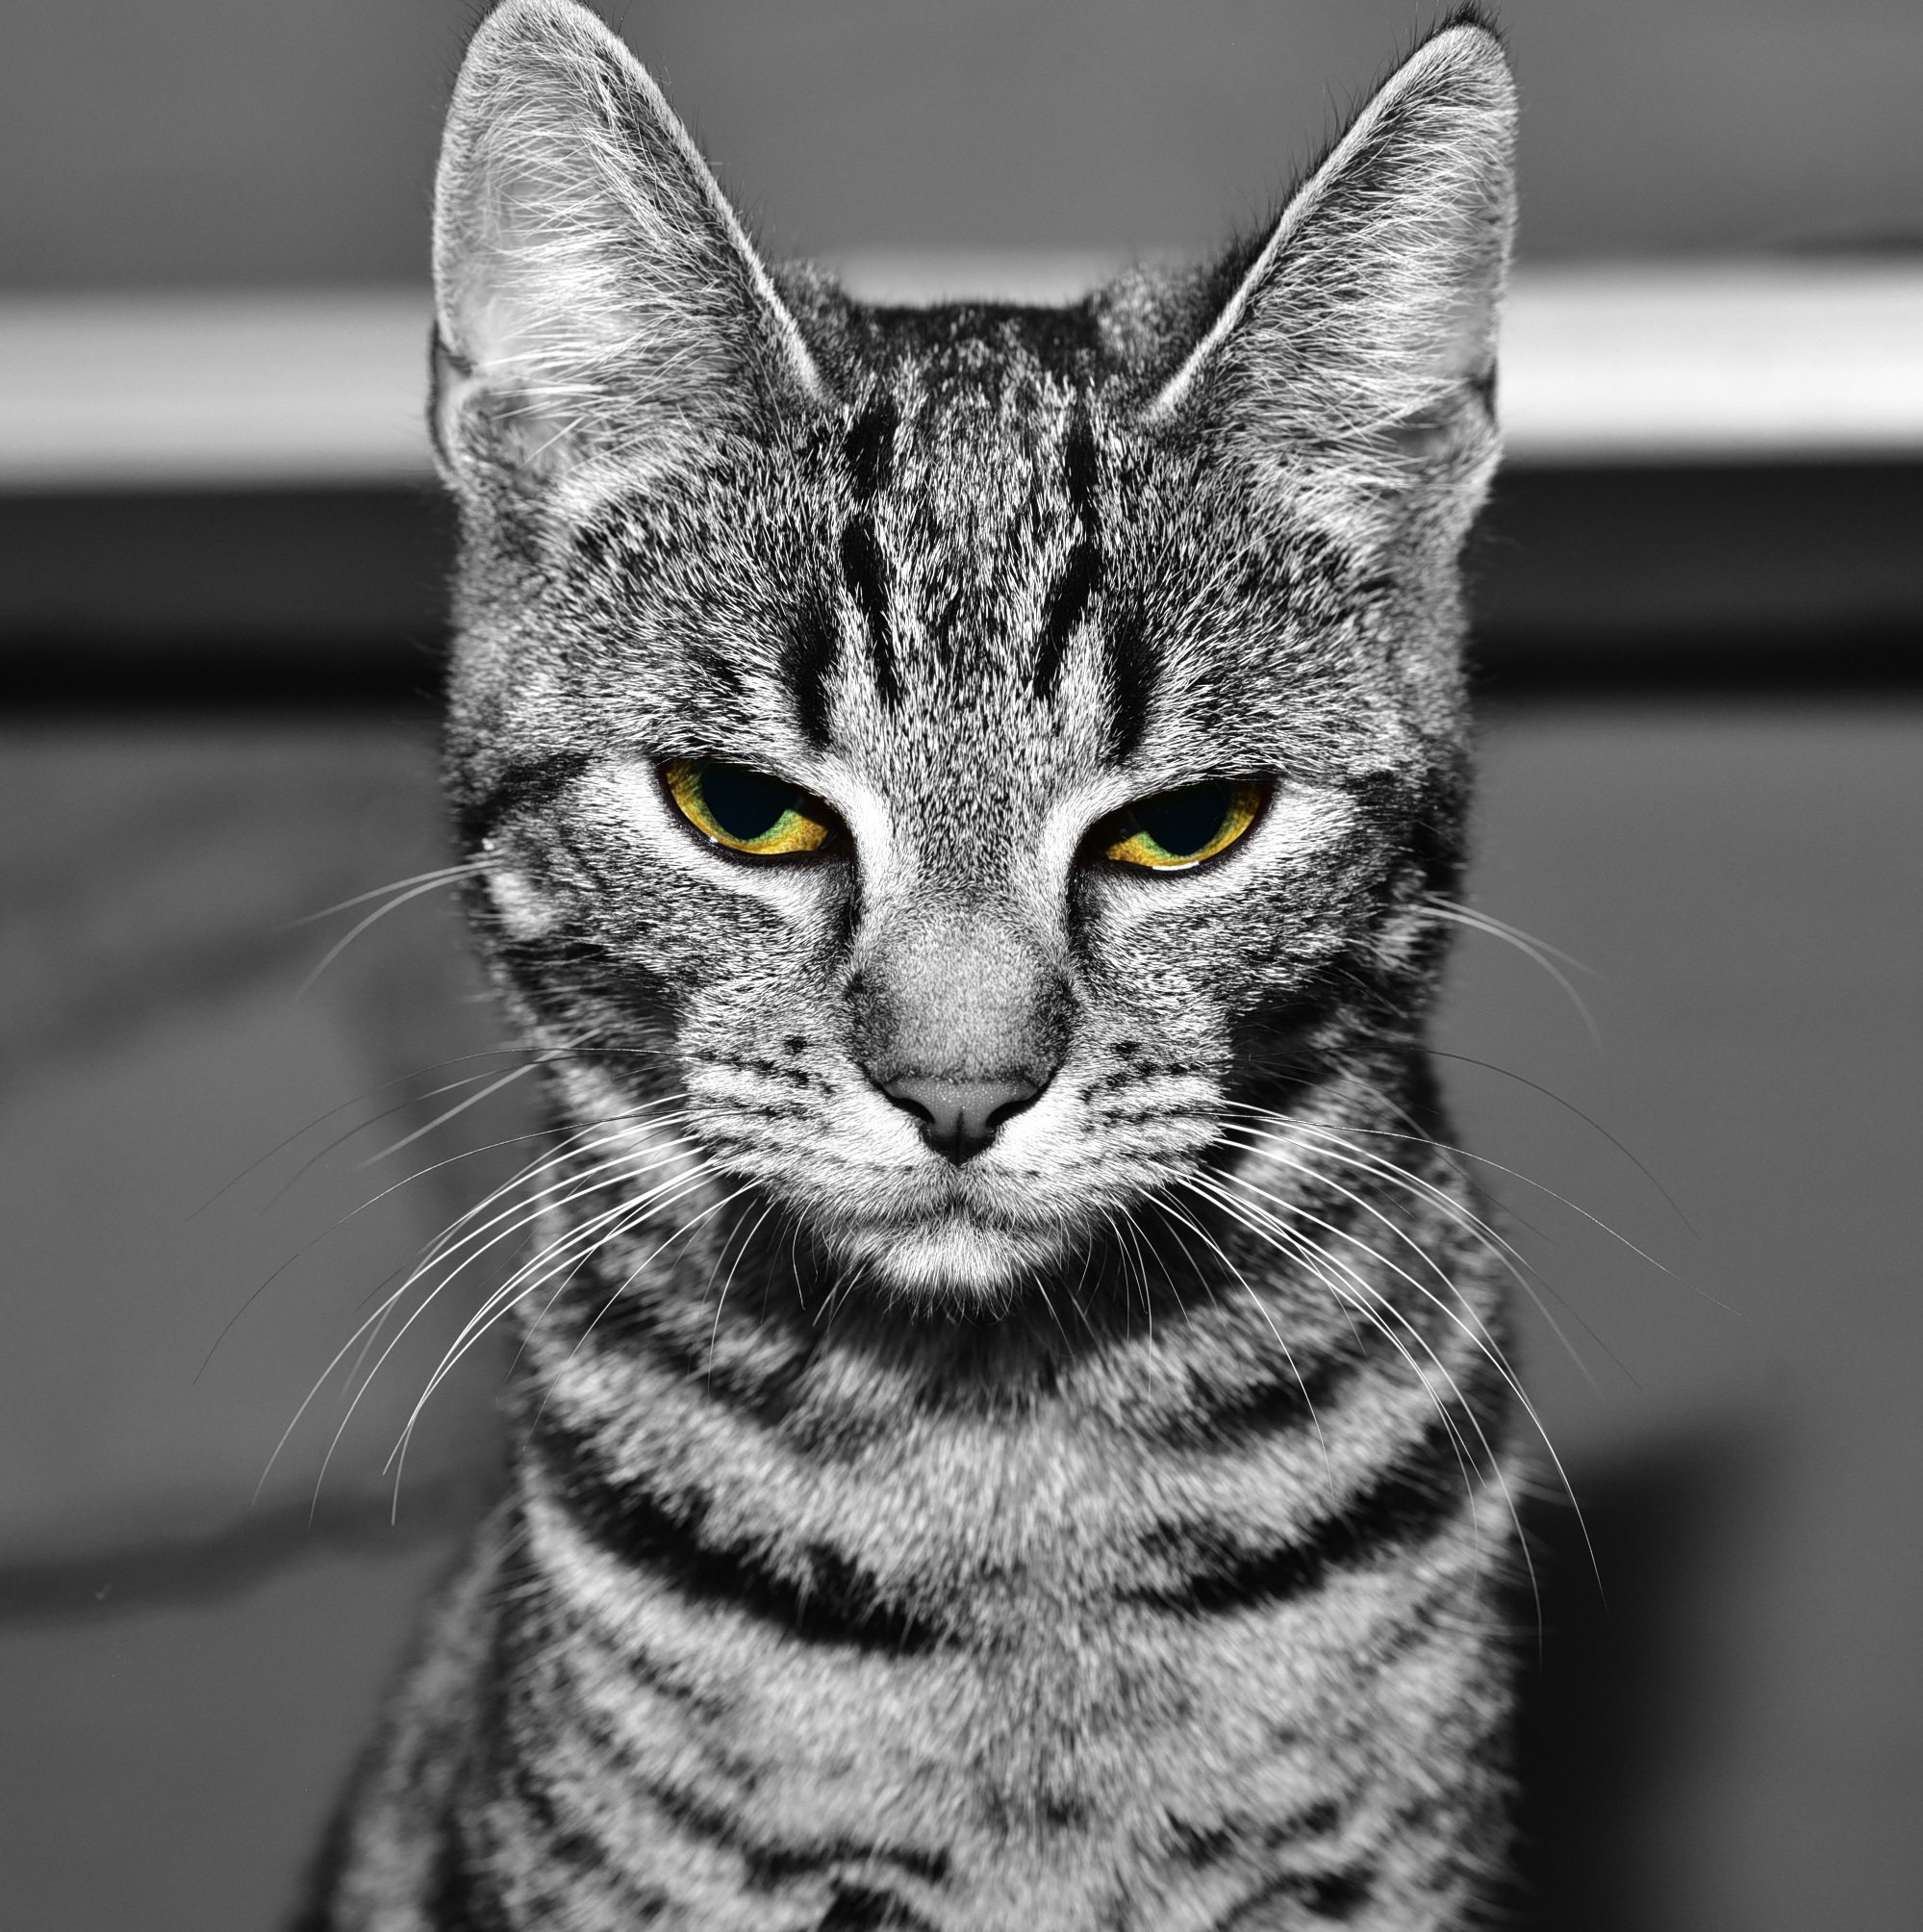
black and white, animal, cute, pet, kitten, cat, mammal, monochrome, facial expression, fauna, close up, eyes, whiskers, savannah, adidas, moustache, vertebrate, domestic cat, cute cat, mackerel, tiger cat, cat face, cat's eyes, cat portrait, tabby cat, bengal, european shorthair, schmusekatze, monochrome photography, small to medium sized cats, cat like mammal, domestic short haired cat, pixie bob, american shorthair, toyger, egyptian mau